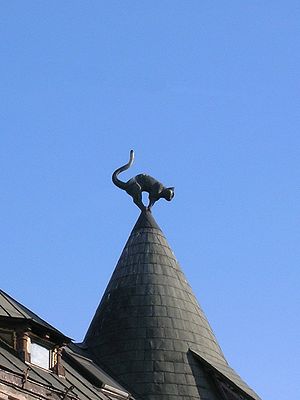
Kattehuset (Riga)
Vredt udseende kat fra et af husets hjørnetårne.
Kattehuset er en bygning i Rigas gamle by, hovedstaden i Letland. Huset opførtes i 1909 efter tegninger udført af arkitekt Friedrich Scheffel. Husets design er inspireret af middelalderlig arkitektur med elementer af jugendstil. Huset er kendt for de to katteskulpturer med krumme rygge og rejste haler på taget. Det siges, at husets ejer ønskede, at kattene anbragtes med deres bagdele vendt mod det store gildehus, som ligger skråt overfor, da husets ejer bar nag mod gildets medlemmer. Senere blev det bestemt, at kattene skulle vende med hovederne mod gildehuset.